Tokugawa Iesato

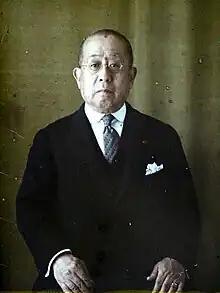
Autochrome portrait by Georges Chevalier, 1930

Following World War I, Iesato headed the Japanese delegation to the Washington Naval Conference. His support of the United States position on the 10:10:6 division of naval strength between the United States, Great Britain and Japan drew considerable wrath from the ultra-rightist movements and conservative factions within the Imperial Japanese Navy.